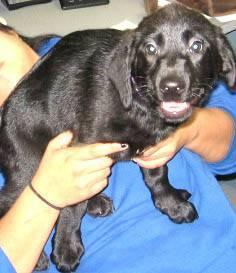
dog